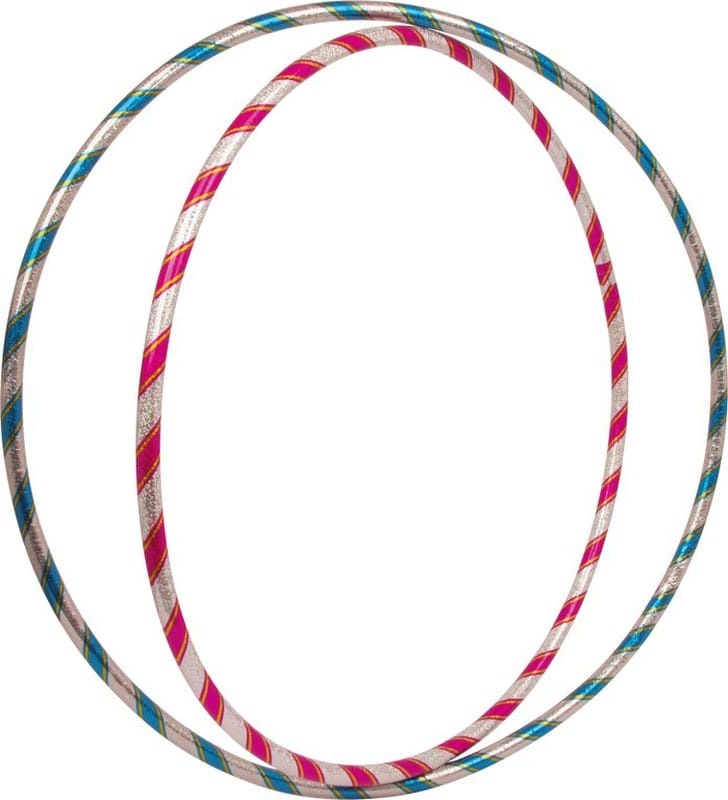
Χουλα Χουπ Μικρο
Διάμετρος 50εκ.
Brand: OEM
Category: Toys & Games > Toys > Sports Toys > Fitness Toys > Hula Hoops